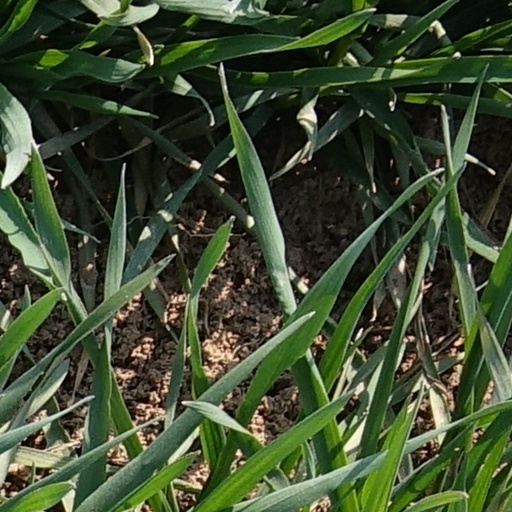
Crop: wheat